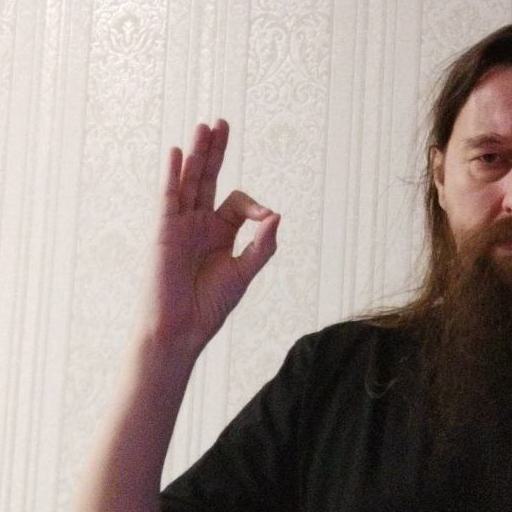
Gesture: ok